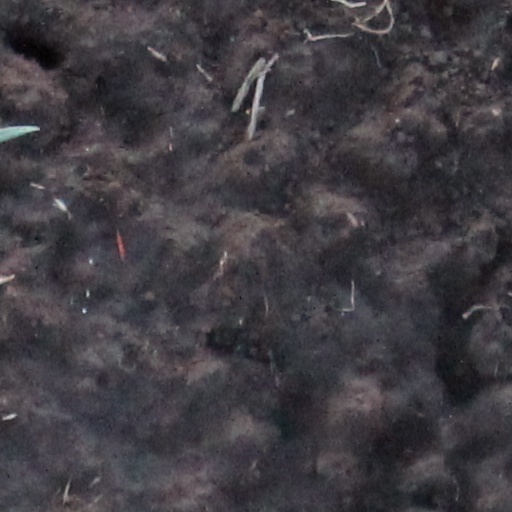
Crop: wheat